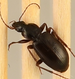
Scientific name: Calathus advena
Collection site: Rocky Mountains NEON (RMNP), plot RMNP_012